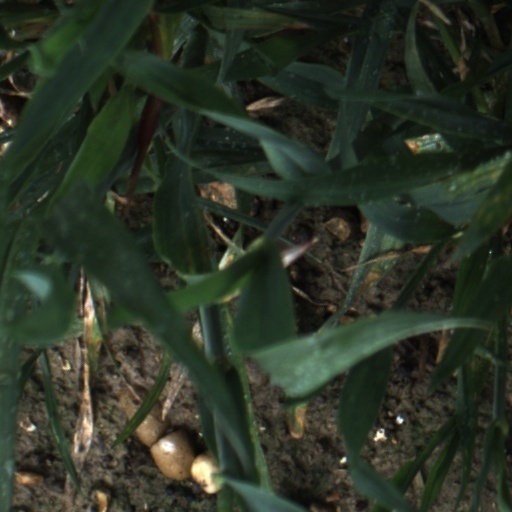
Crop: wheat